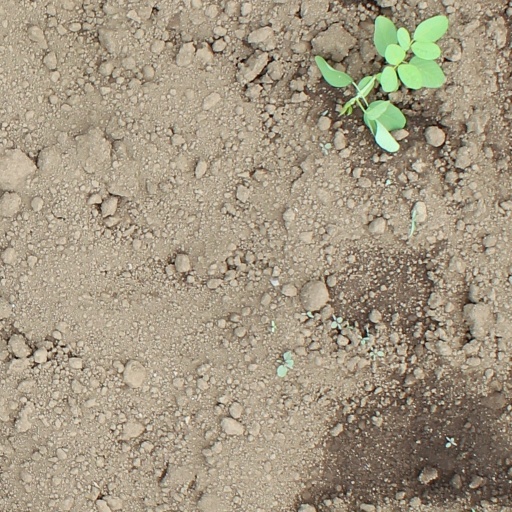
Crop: soybean